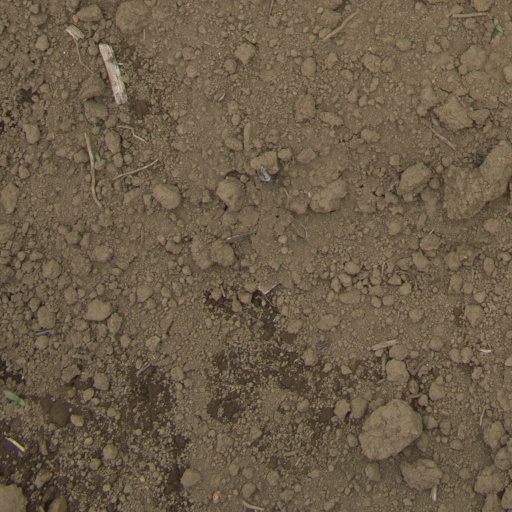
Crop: Jerusalem artichoke